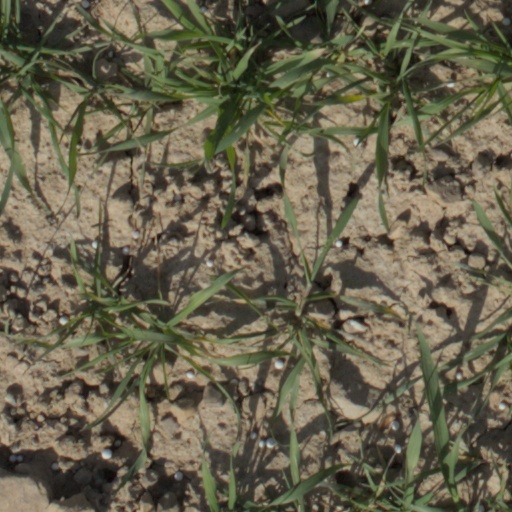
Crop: wheat